World Series of Off-Road Racing

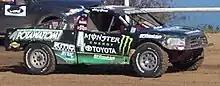
2007 Pro 4x4 champion Johnny Greaves

The Lucas Oil World Series of Off-Road Racing (WSORR) was an American off-road racing series. The series began in 2007 and it ended after the 2008 season.